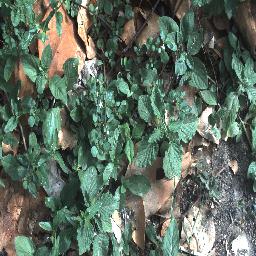
Label: negative